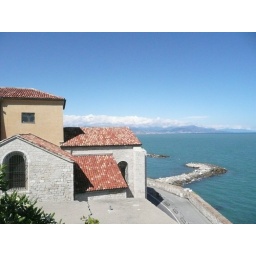
houses by the water